R. Harold A. Schofield

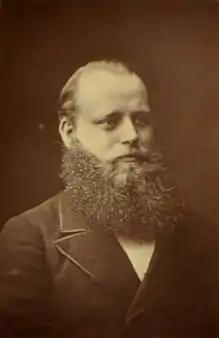
R. Harold A. Schofield

Robert Harold Ainsworth Schofield (1851–1883), known as Harold Schofield, was a British medical missionary in China. Before travelling there, he worked in Europe and the Middle East in hospitals and clinics. He died during his mission to China.